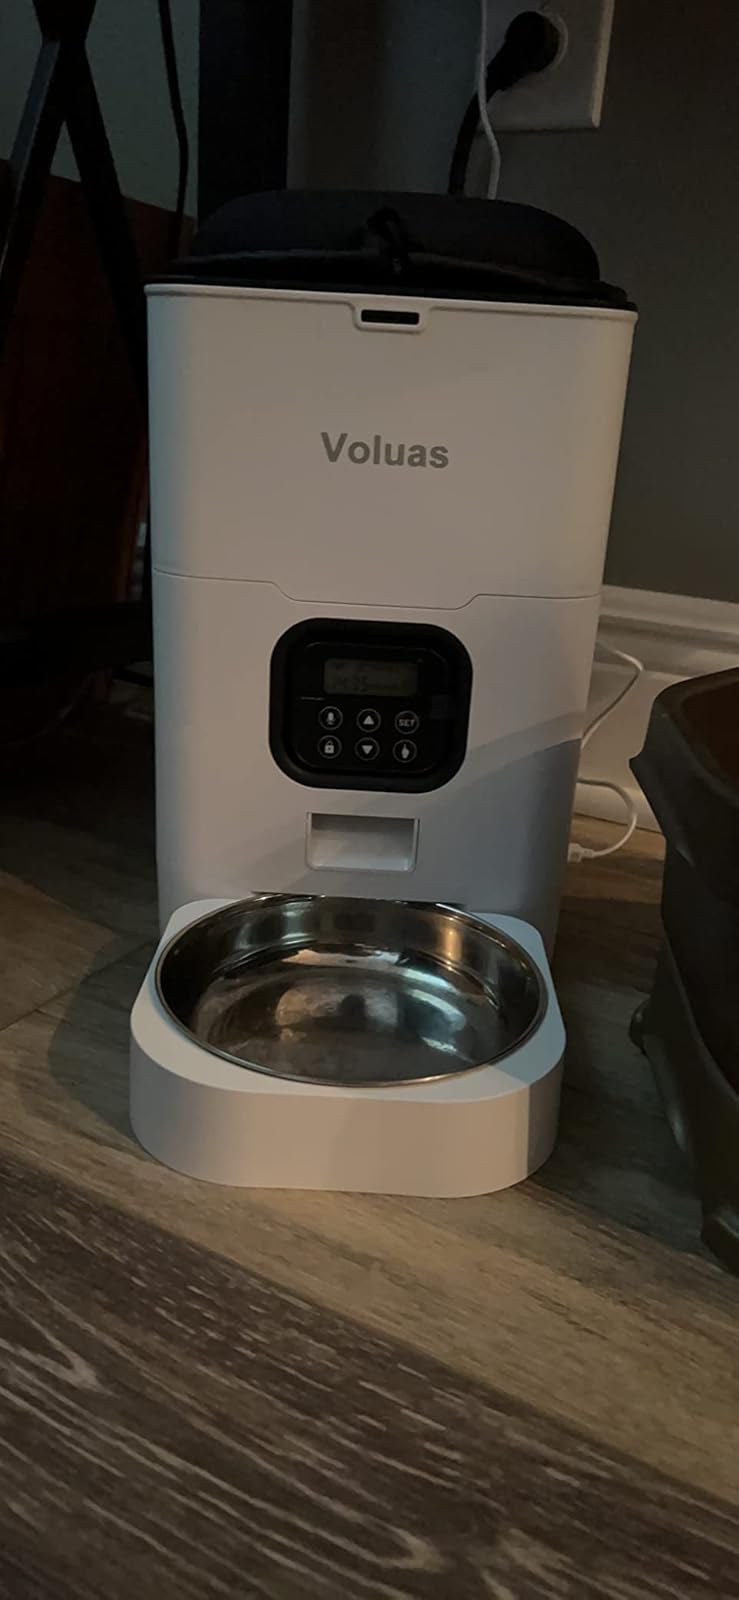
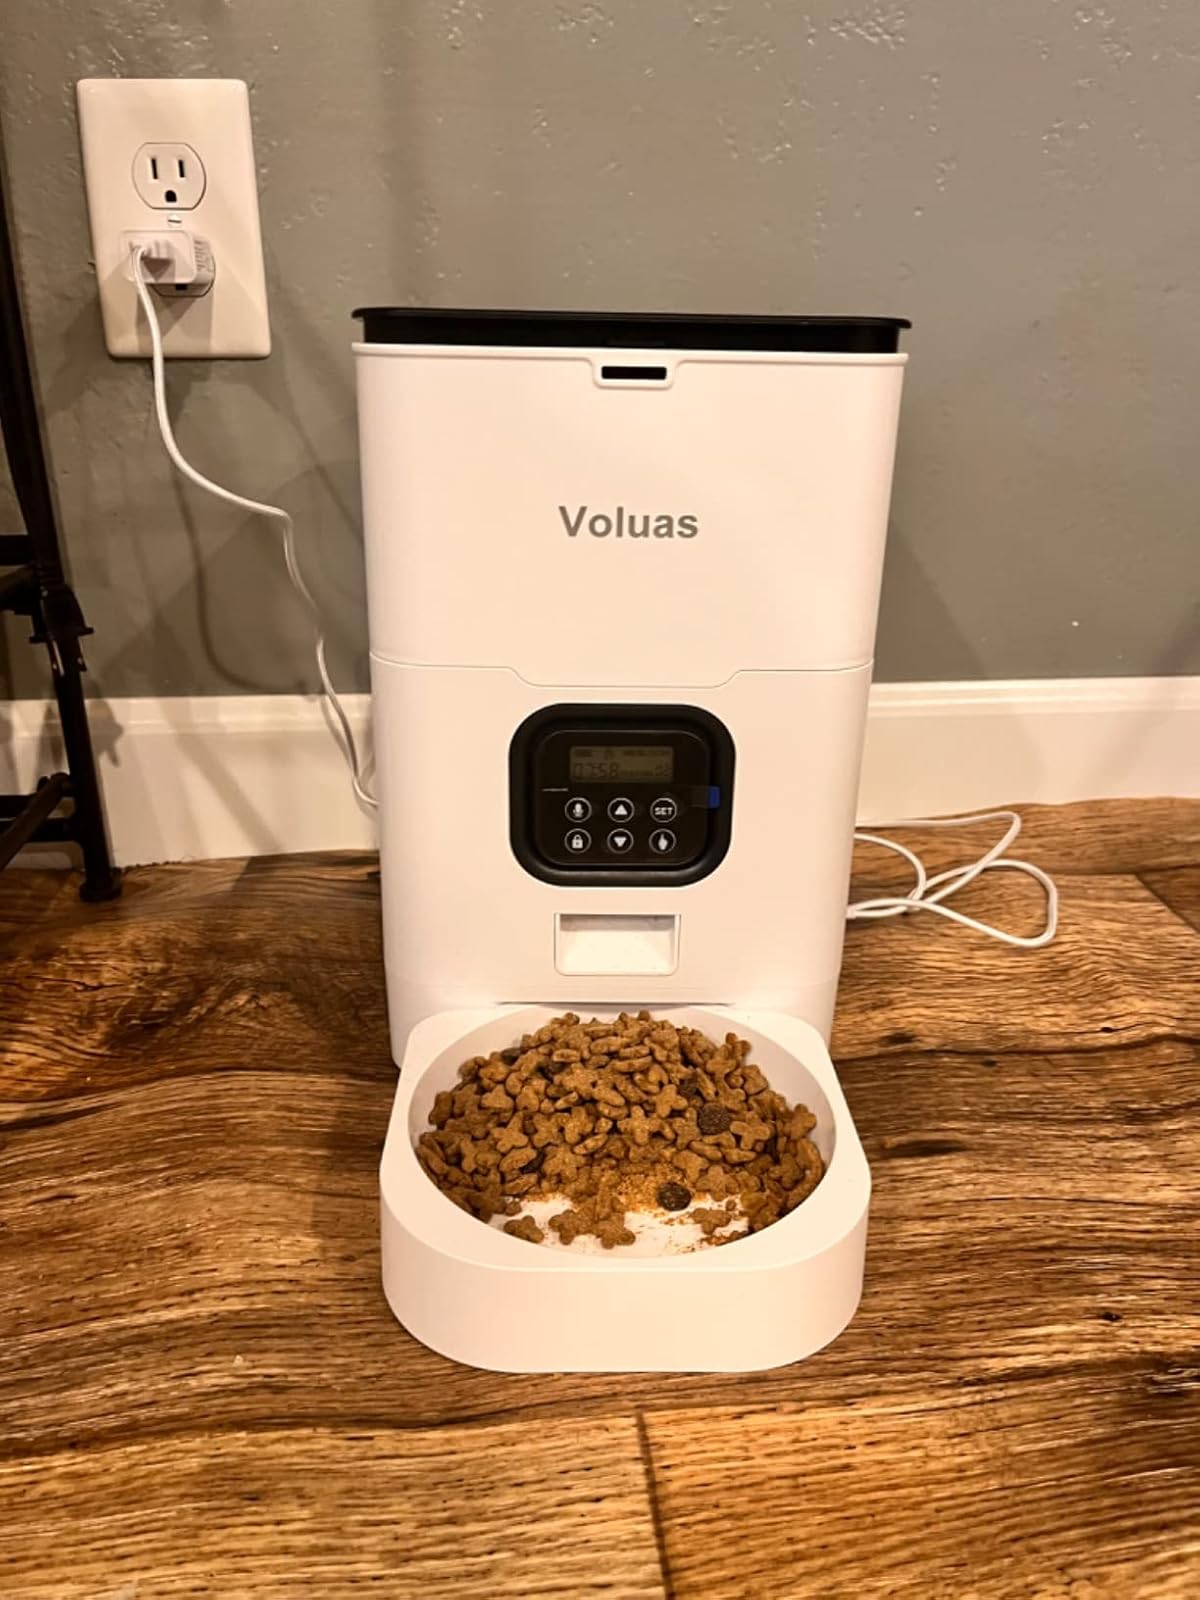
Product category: items_feeder
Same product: yes